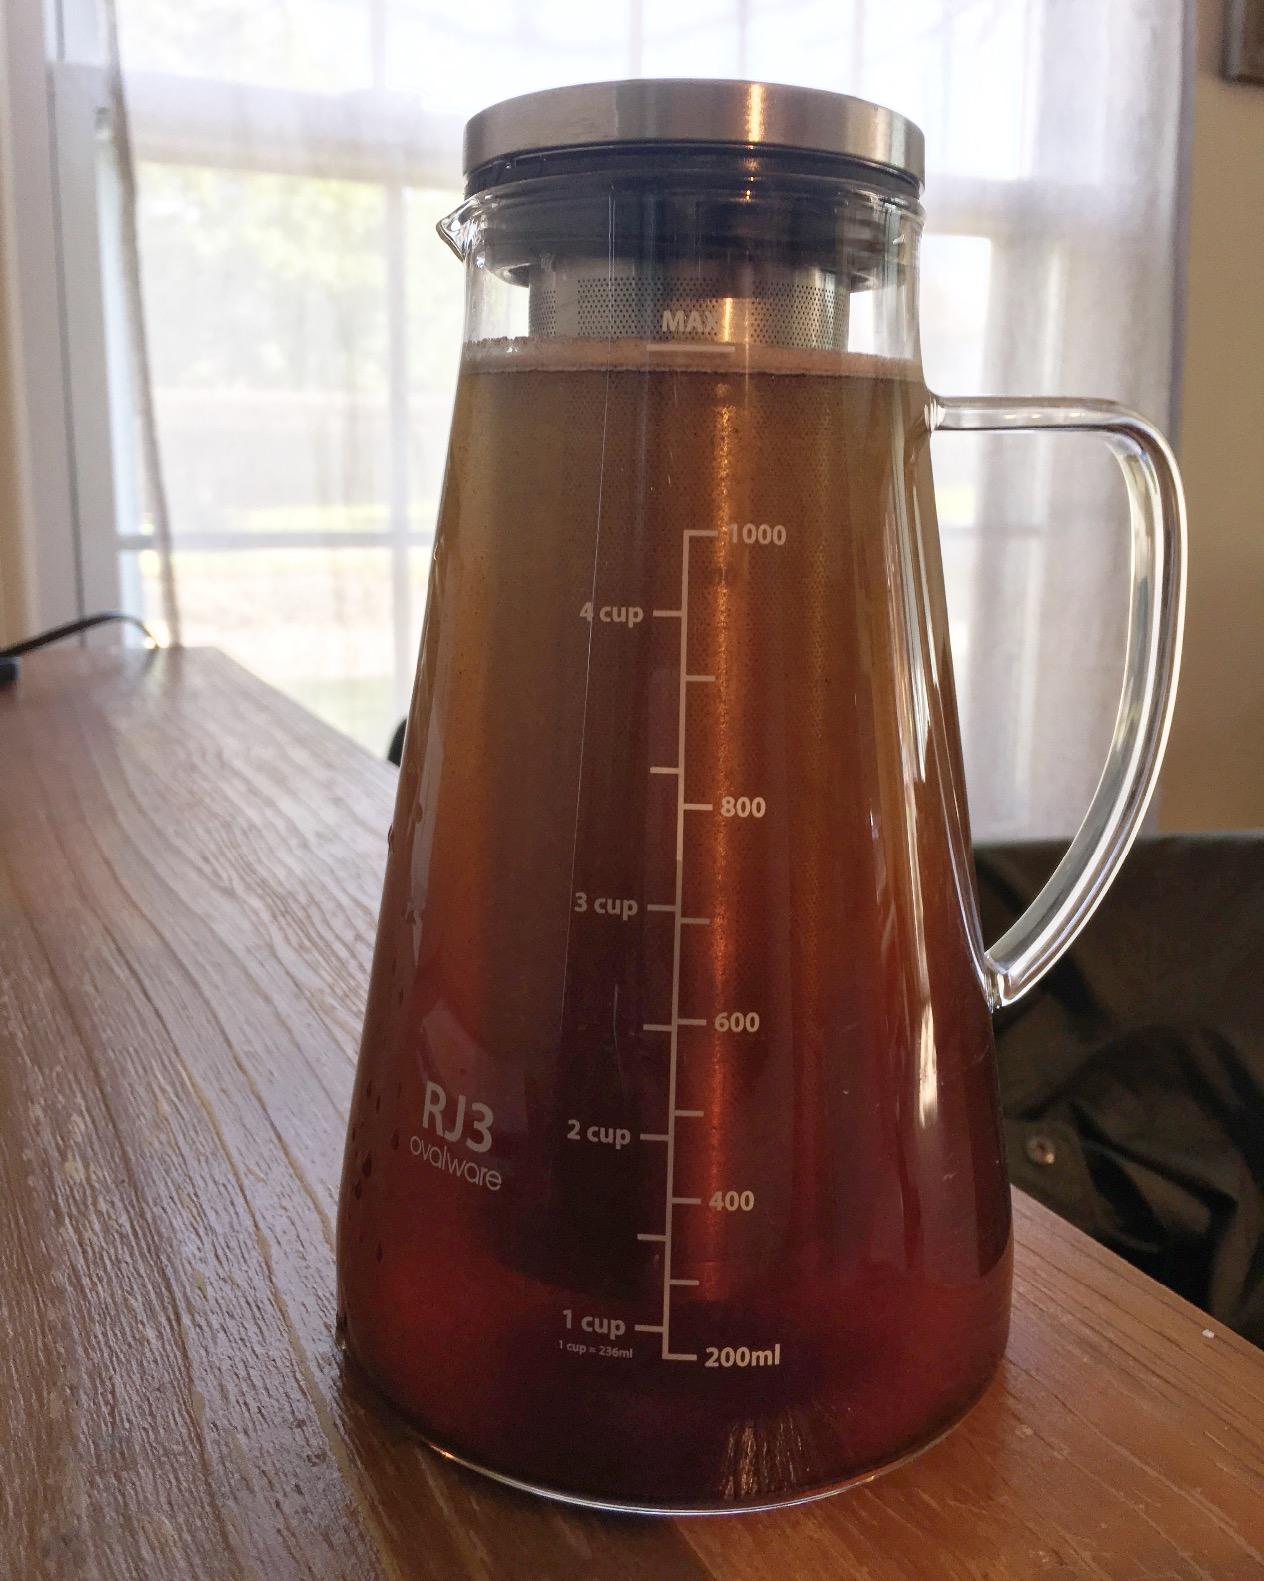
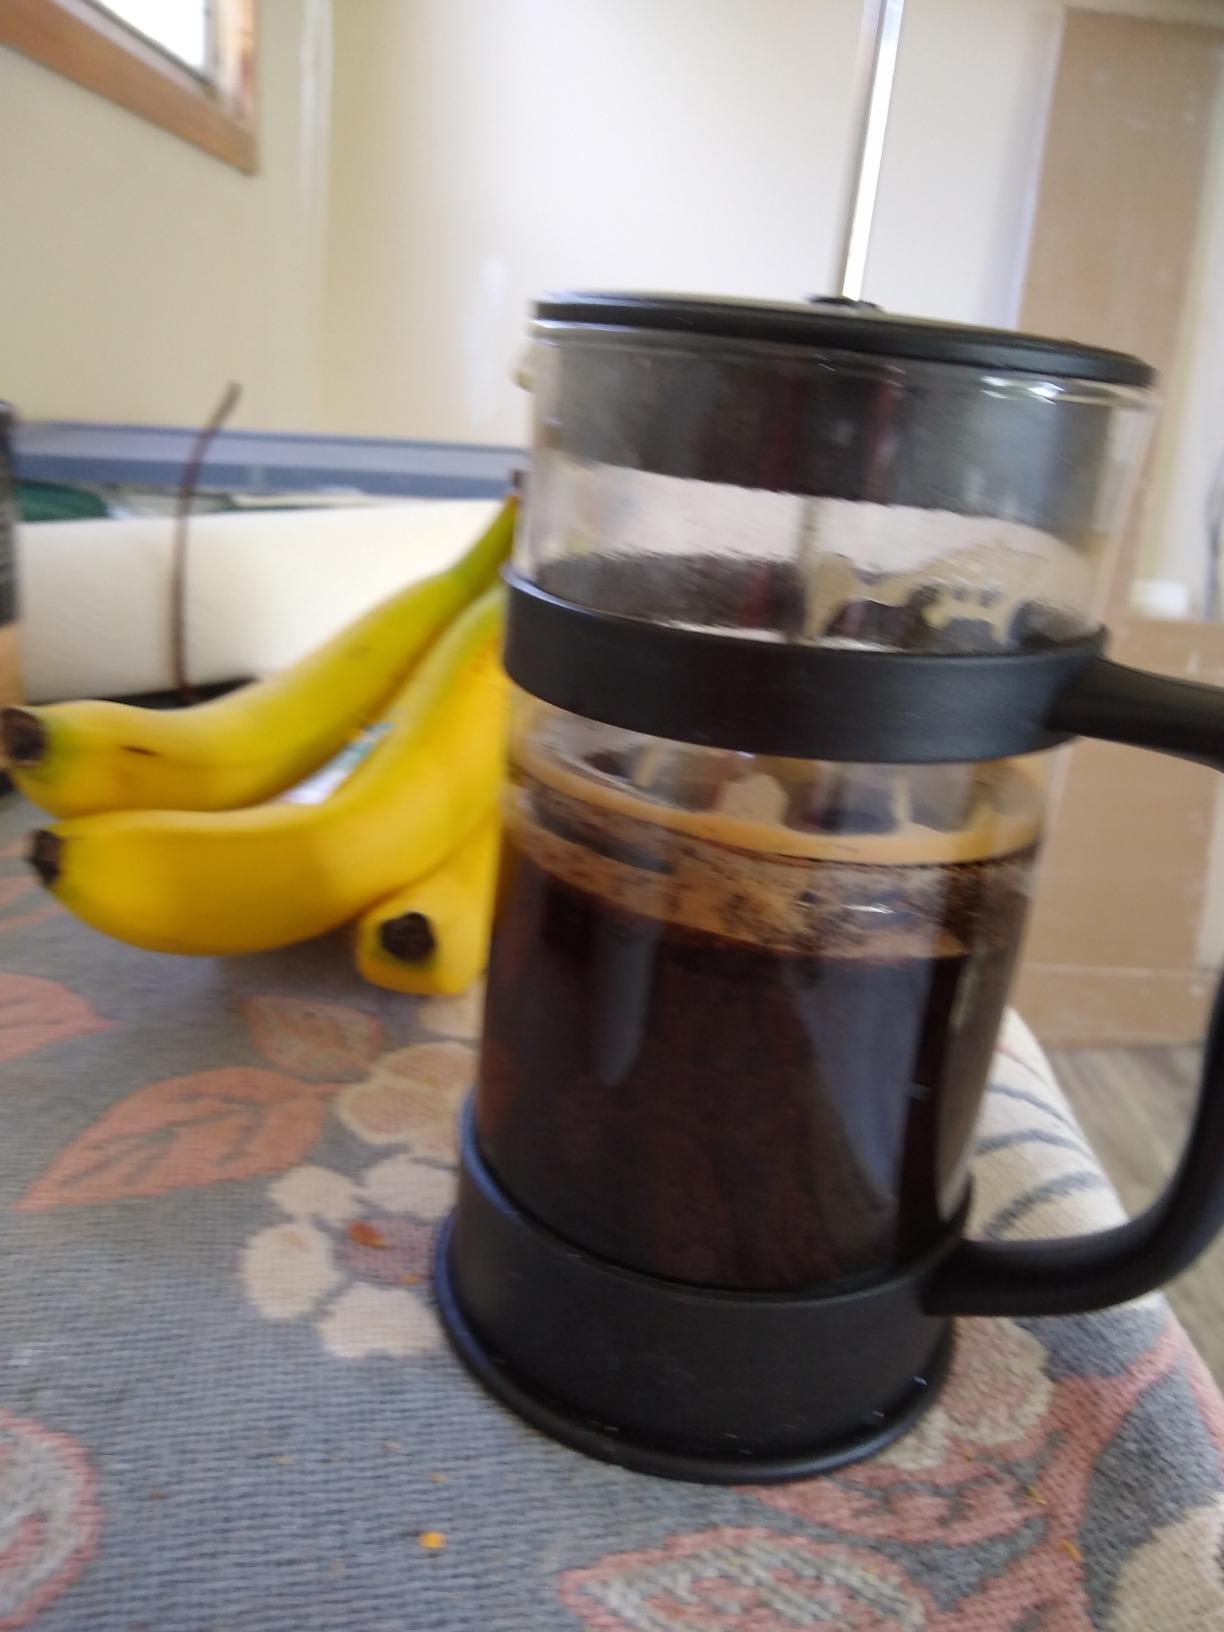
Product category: items_tea
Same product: no